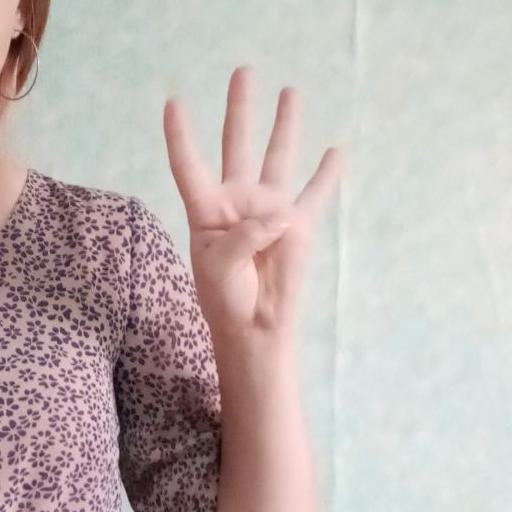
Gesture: four